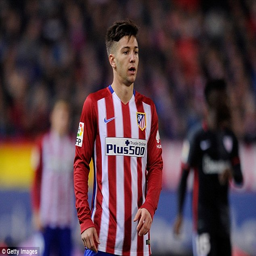
soccer player is one of several young players who has emerged at this season